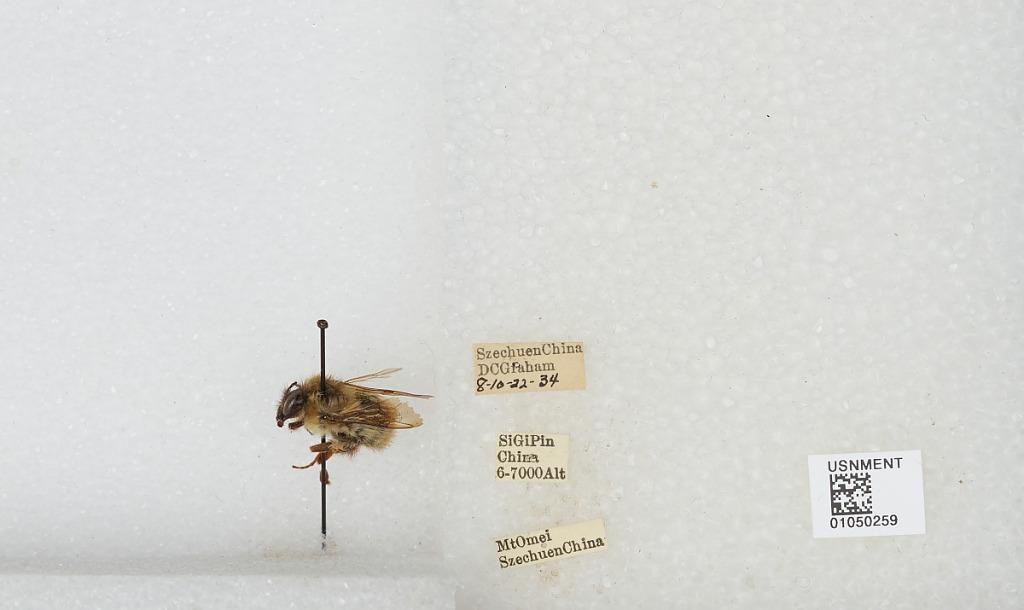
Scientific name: Bombus sp.
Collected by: D. Graham
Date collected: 1934-8-10
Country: China
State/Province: Sichuan
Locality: Si Gi Pin Mt Emei